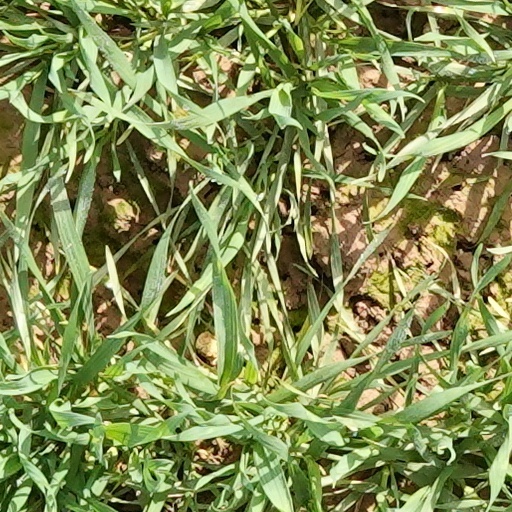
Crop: wheat